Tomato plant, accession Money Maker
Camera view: vertical (180 deg); turntable rotation: 300 degrees
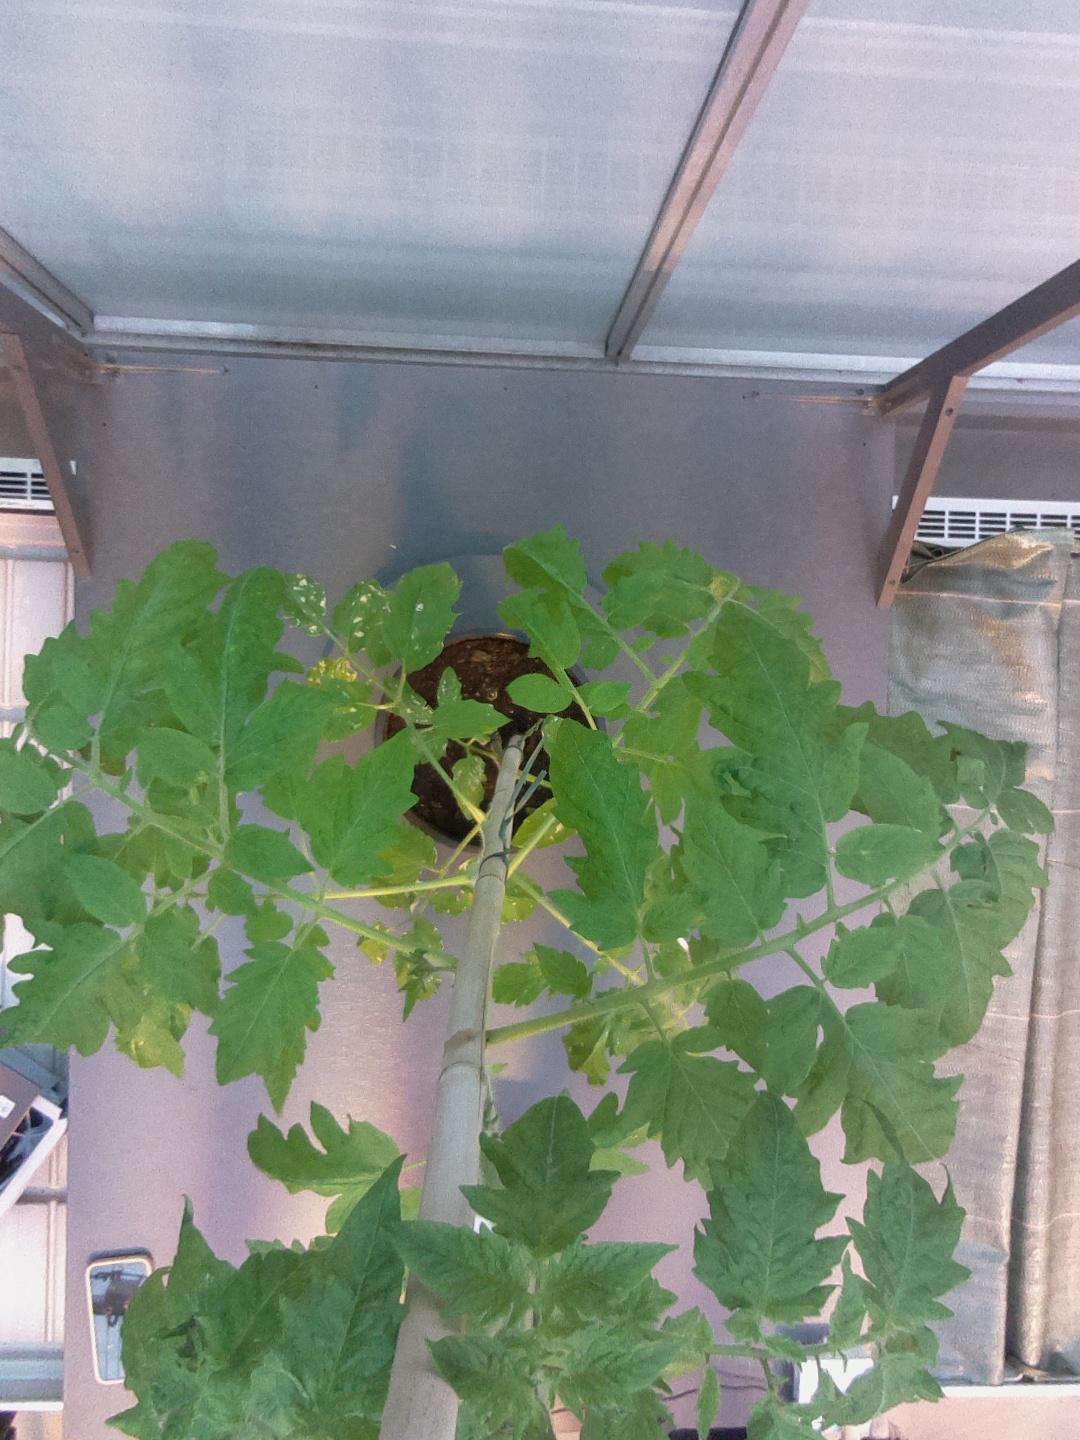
BBCH growth stage 20: First Side shoot start formed